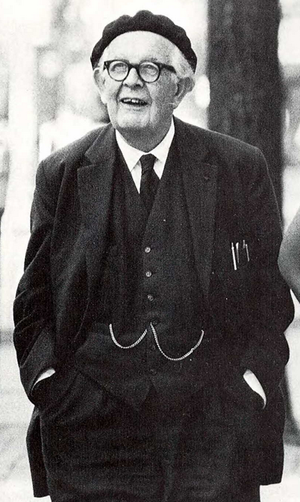
La Liste des oeuvres de Jean Piaget, universitaire suisse, psychologue, philosophe, biologiste, logicien, épistémologue et fondateur de l'épistémologie génétique, compte les travaux présentés ci-dessous.
Jean William Fritz Piaget, né le 9 août 1896 à Neuchâtel en Suisse et mort le 16 septembre 1980 à Genève, est un biologiste, psychologue, logicien et épistémologue suisse connu pour ses travaux en psychologie du développement et en épistémologie à travers ce qu'il a appelé l'épistémologie génétique.